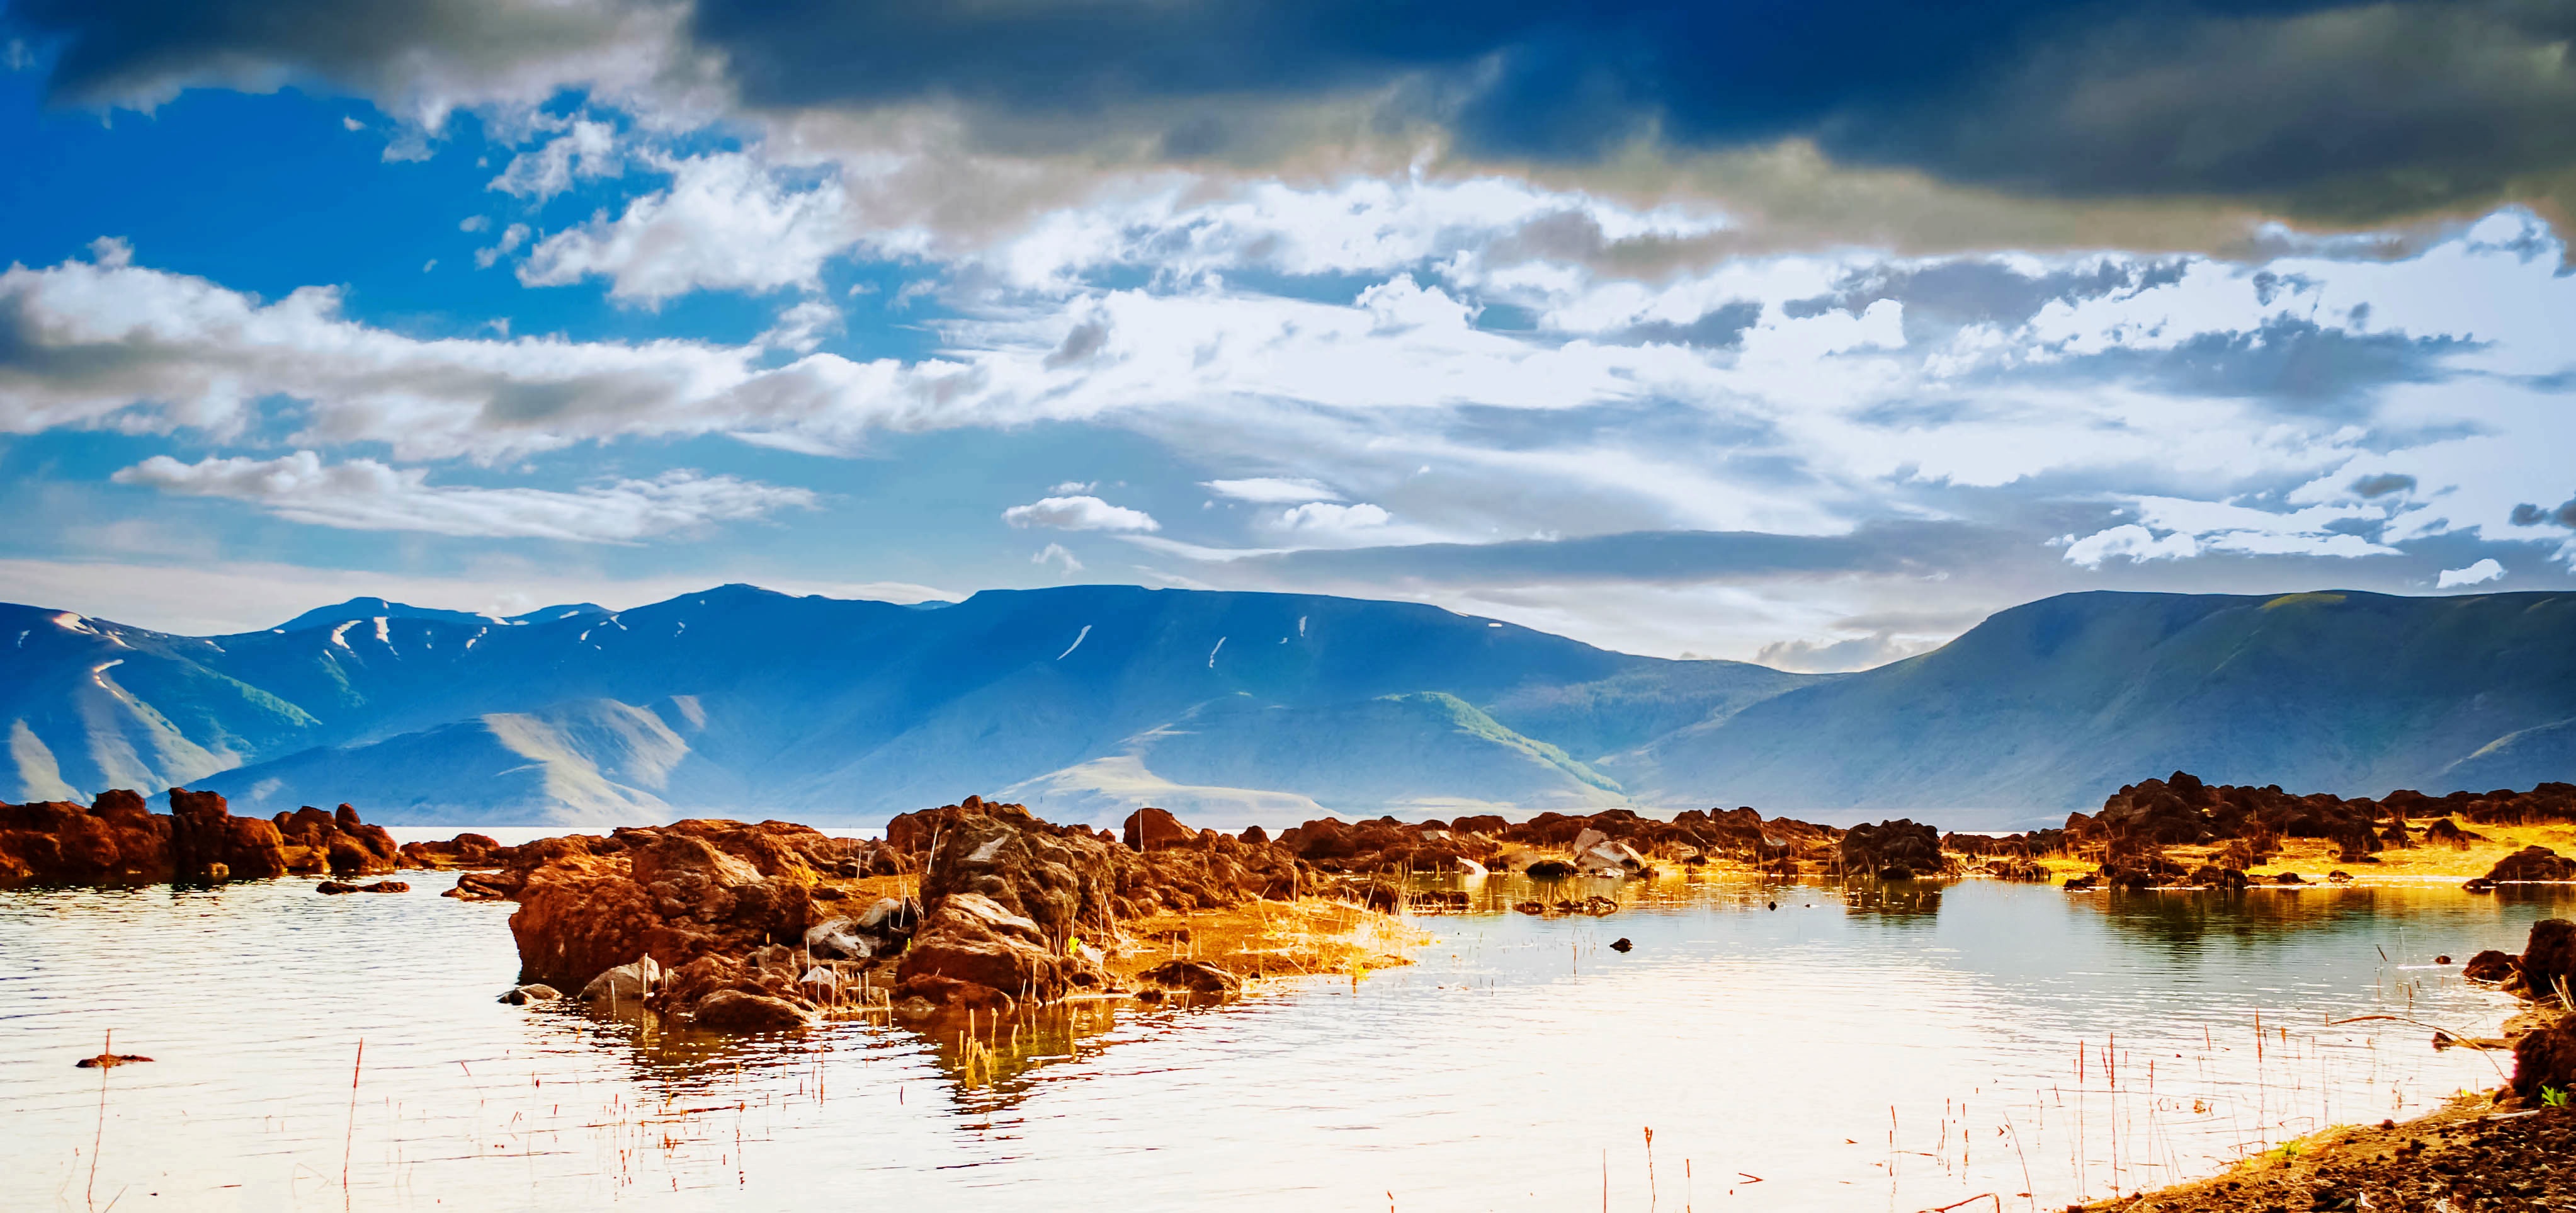
landscape, sea, wilderness, mountain, cloud, sky, sunlight, morning, lake, valley, mountain range, panorama, reflection, season, plateau, loch, landform, natural environment, geographical feature, mountainous landforms, computer wallpaper